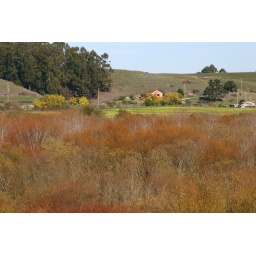
Looking back toward highway 1 (the house in distance) across the lagoon the trees are just starting to bud.